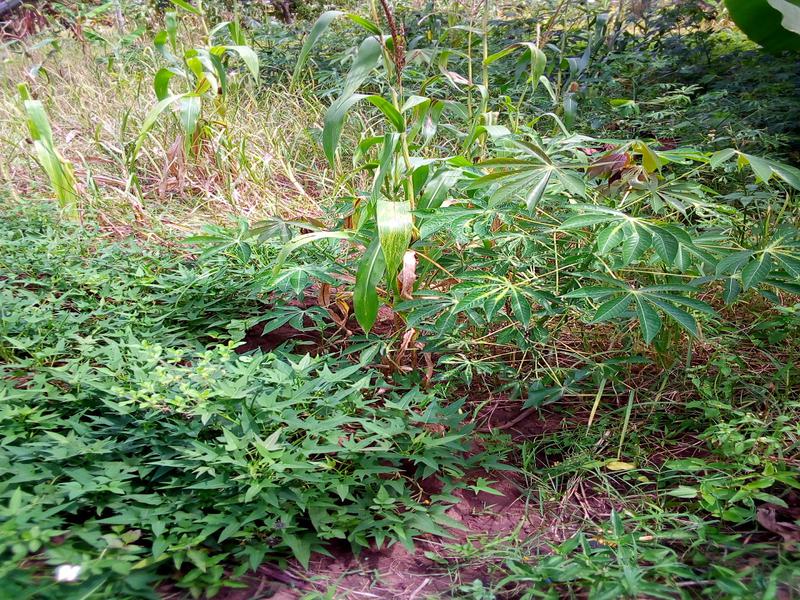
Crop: cassava
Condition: green_mottle